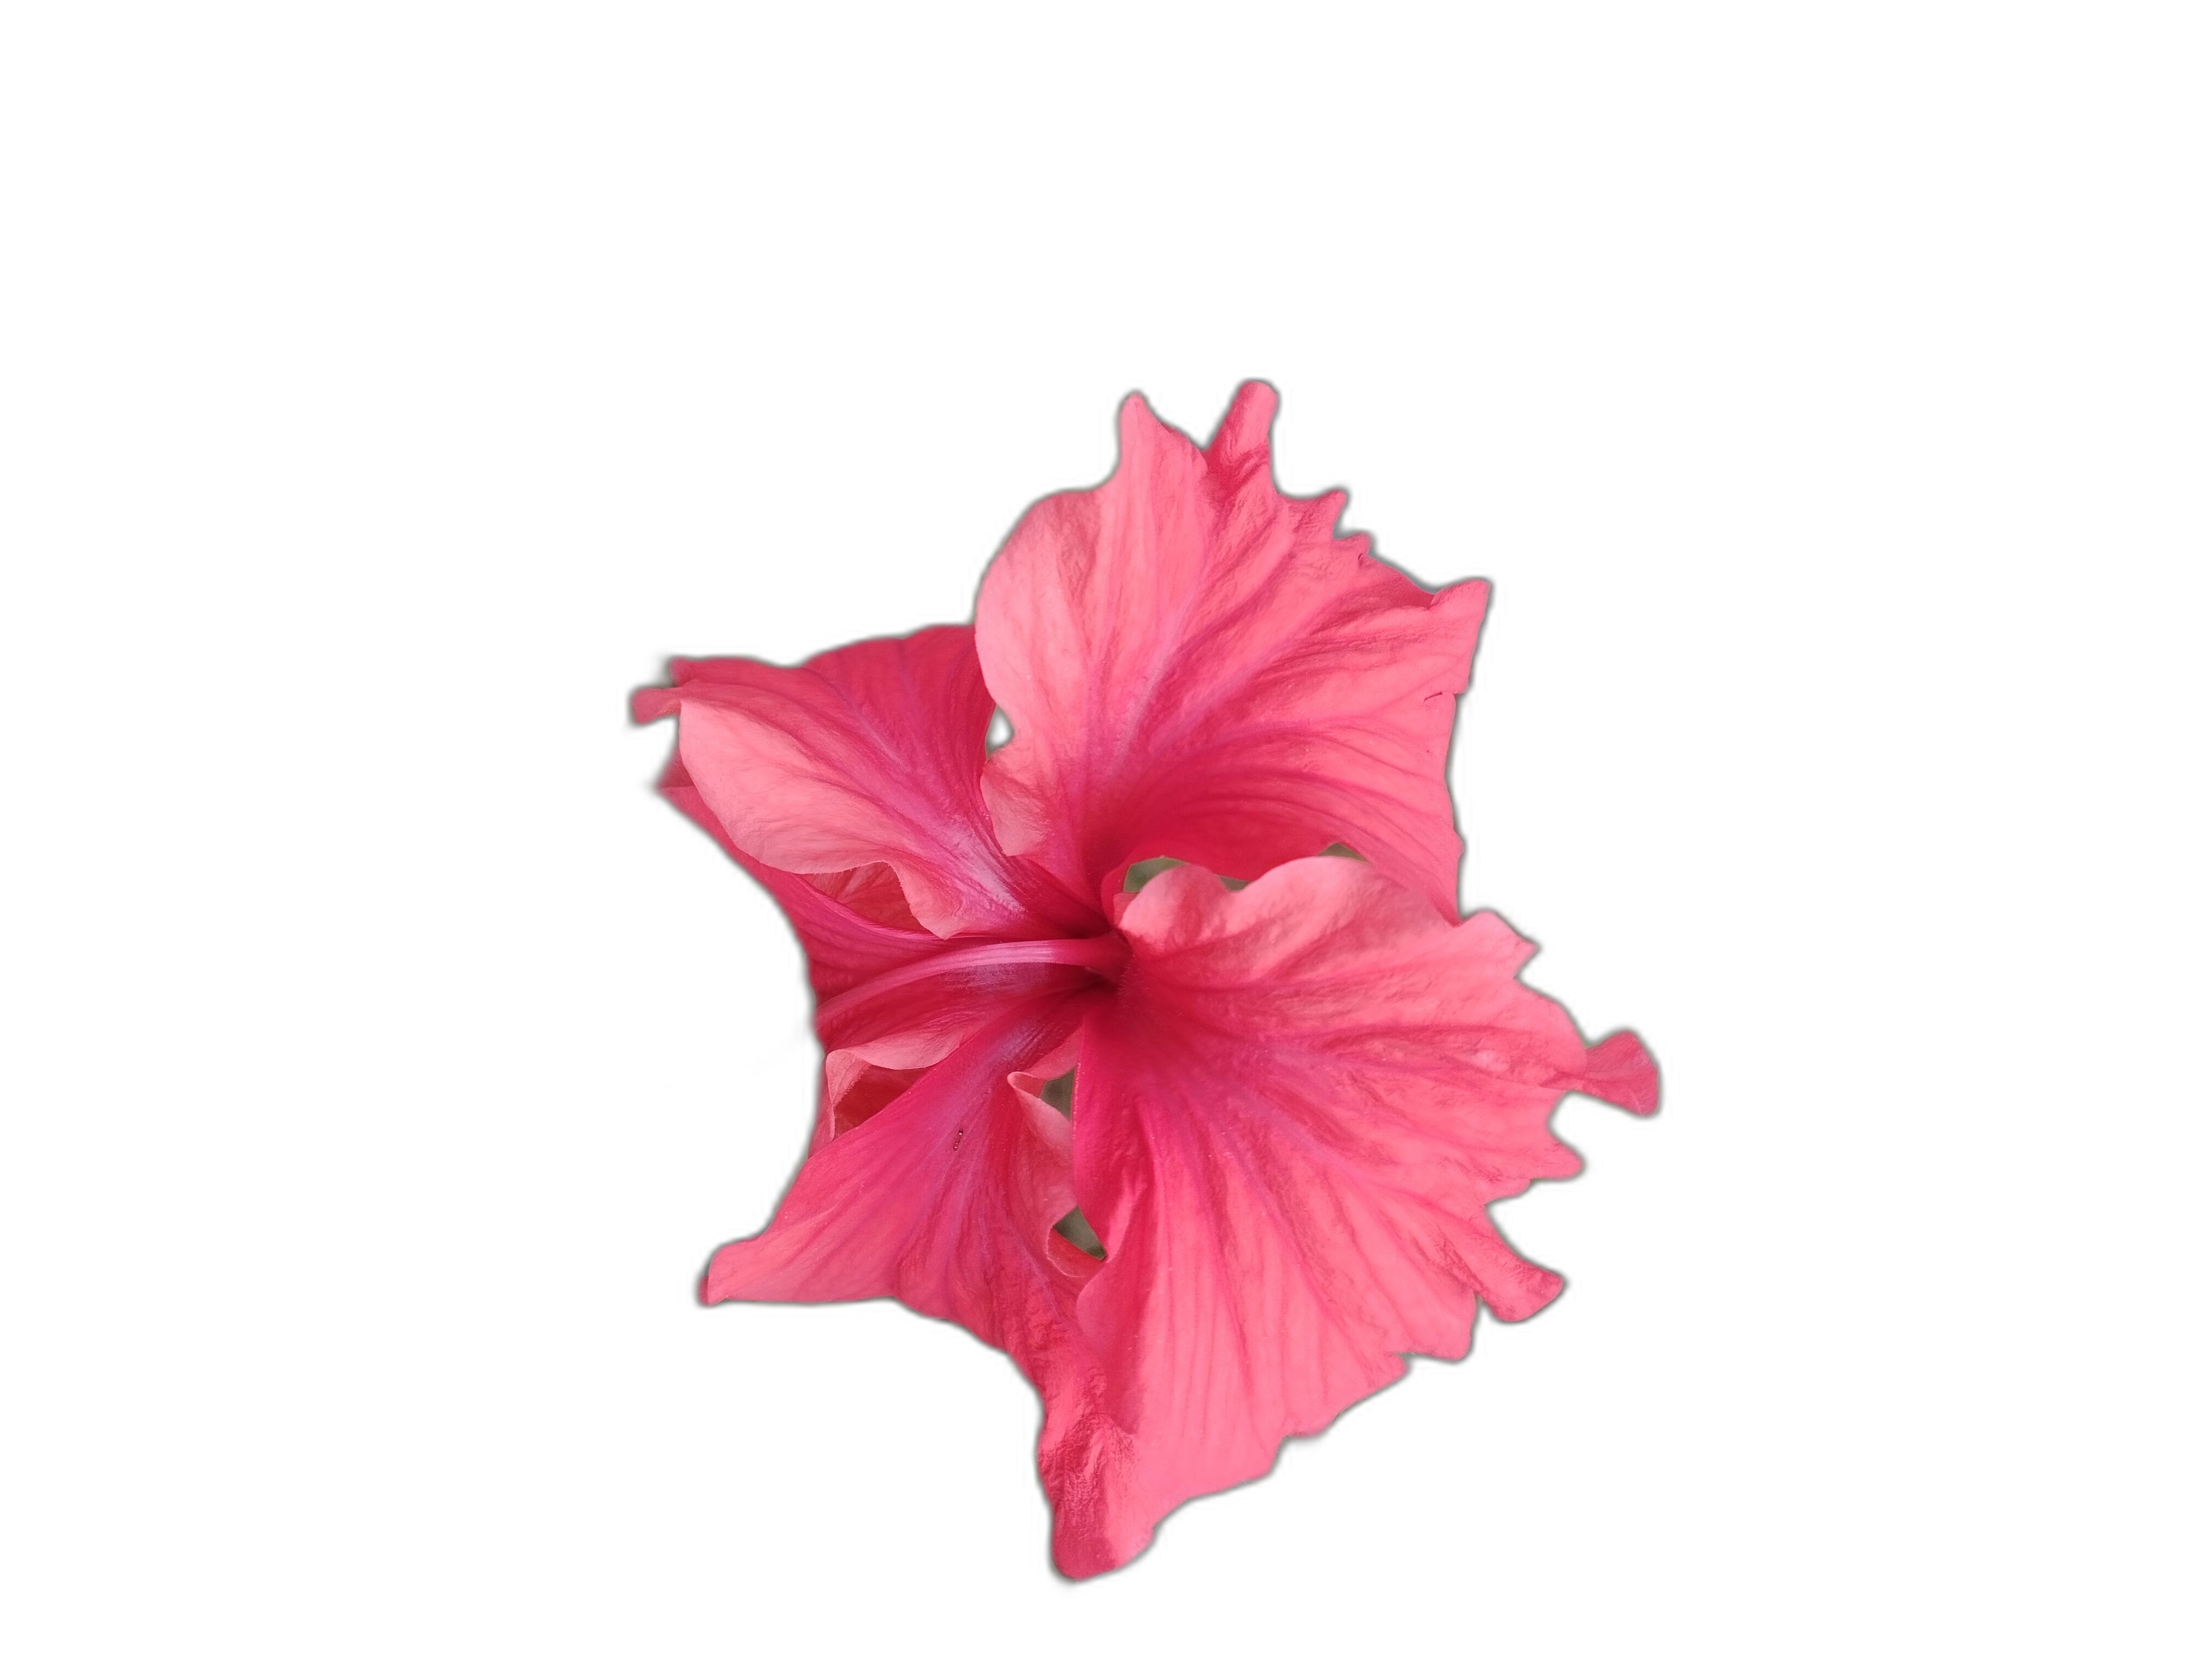
Label: Hibiscus